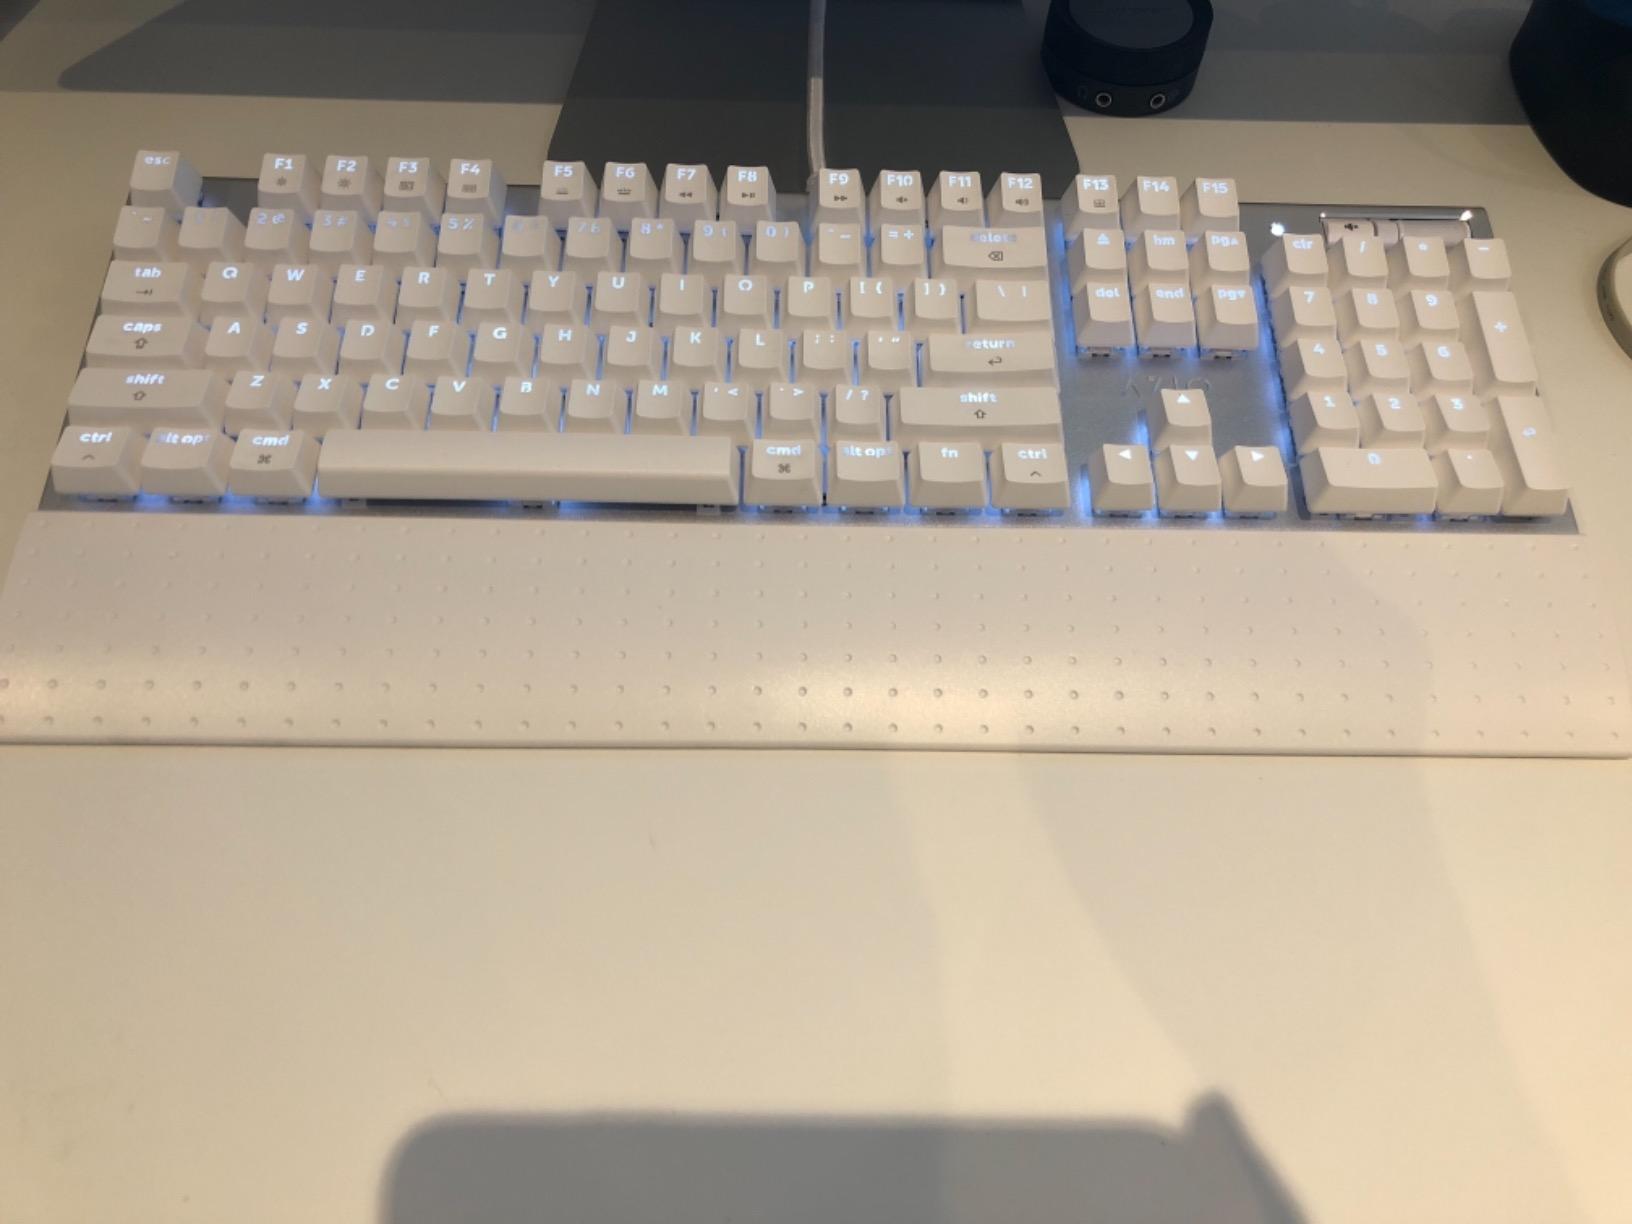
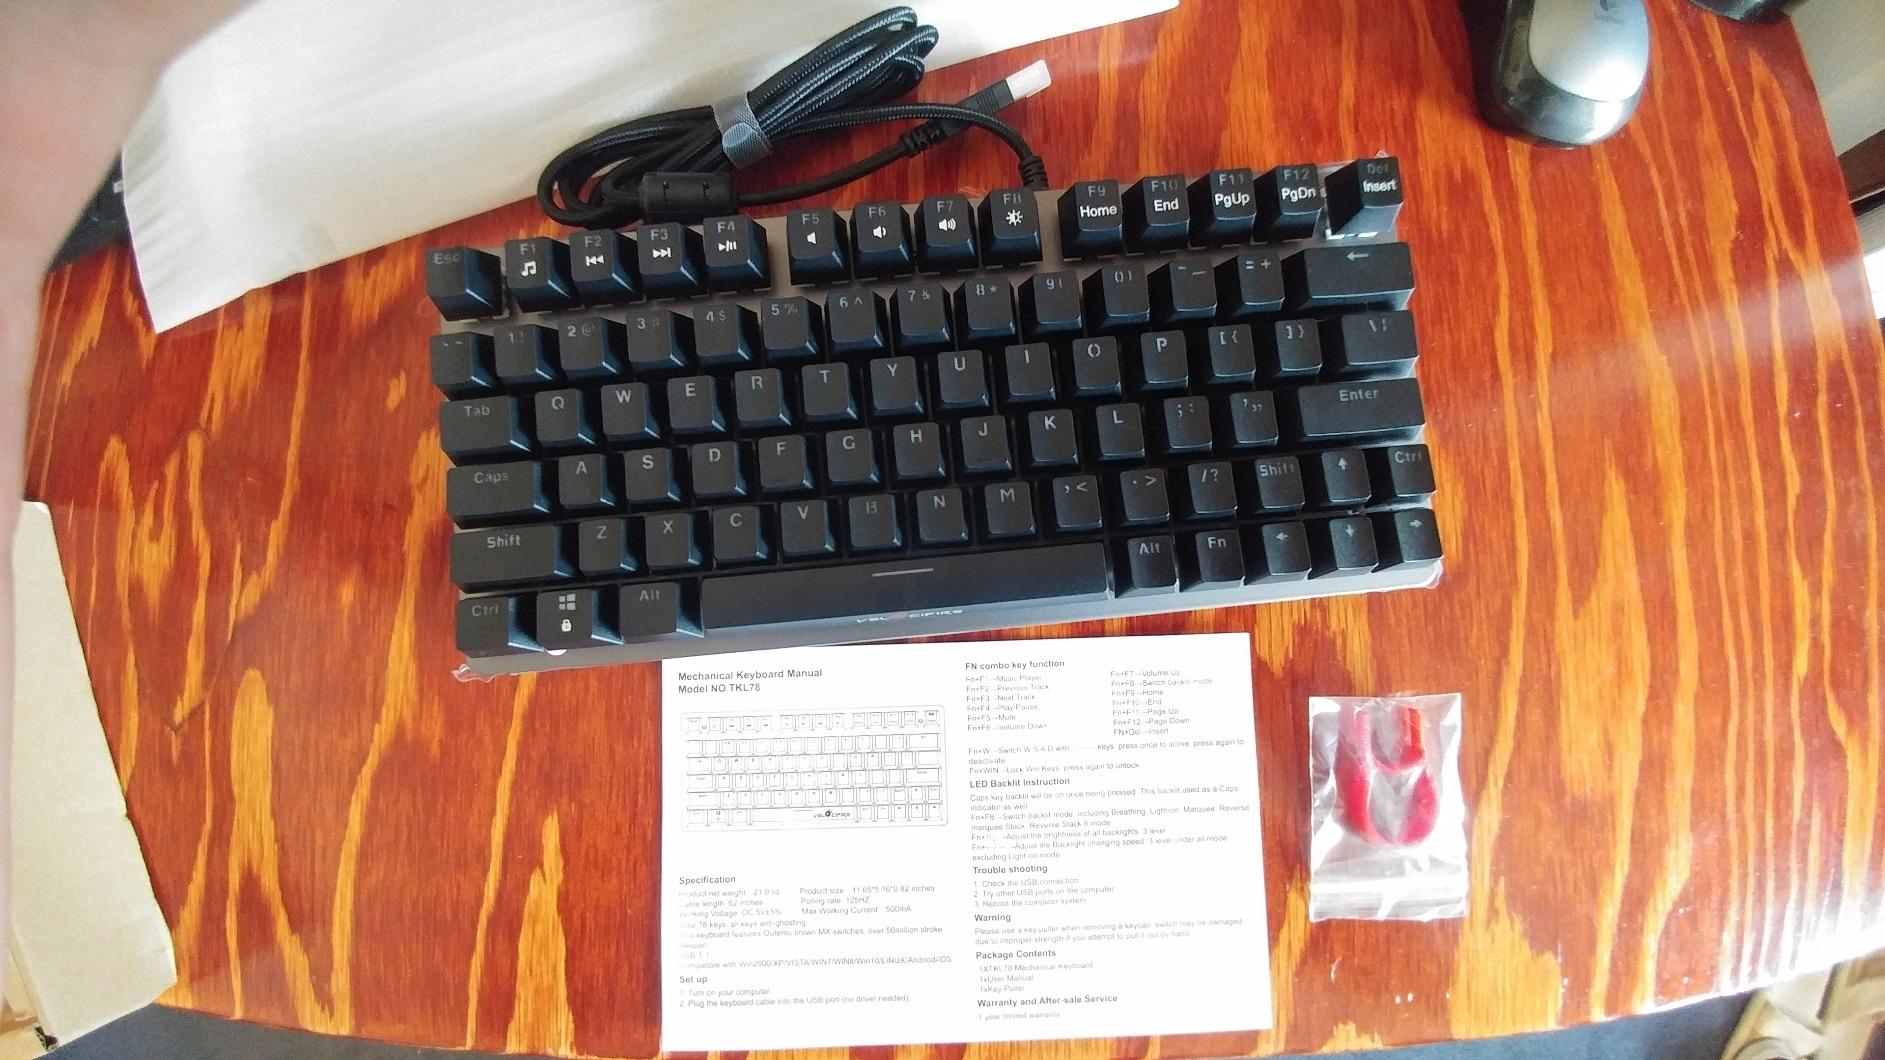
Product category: keyboard
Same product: no